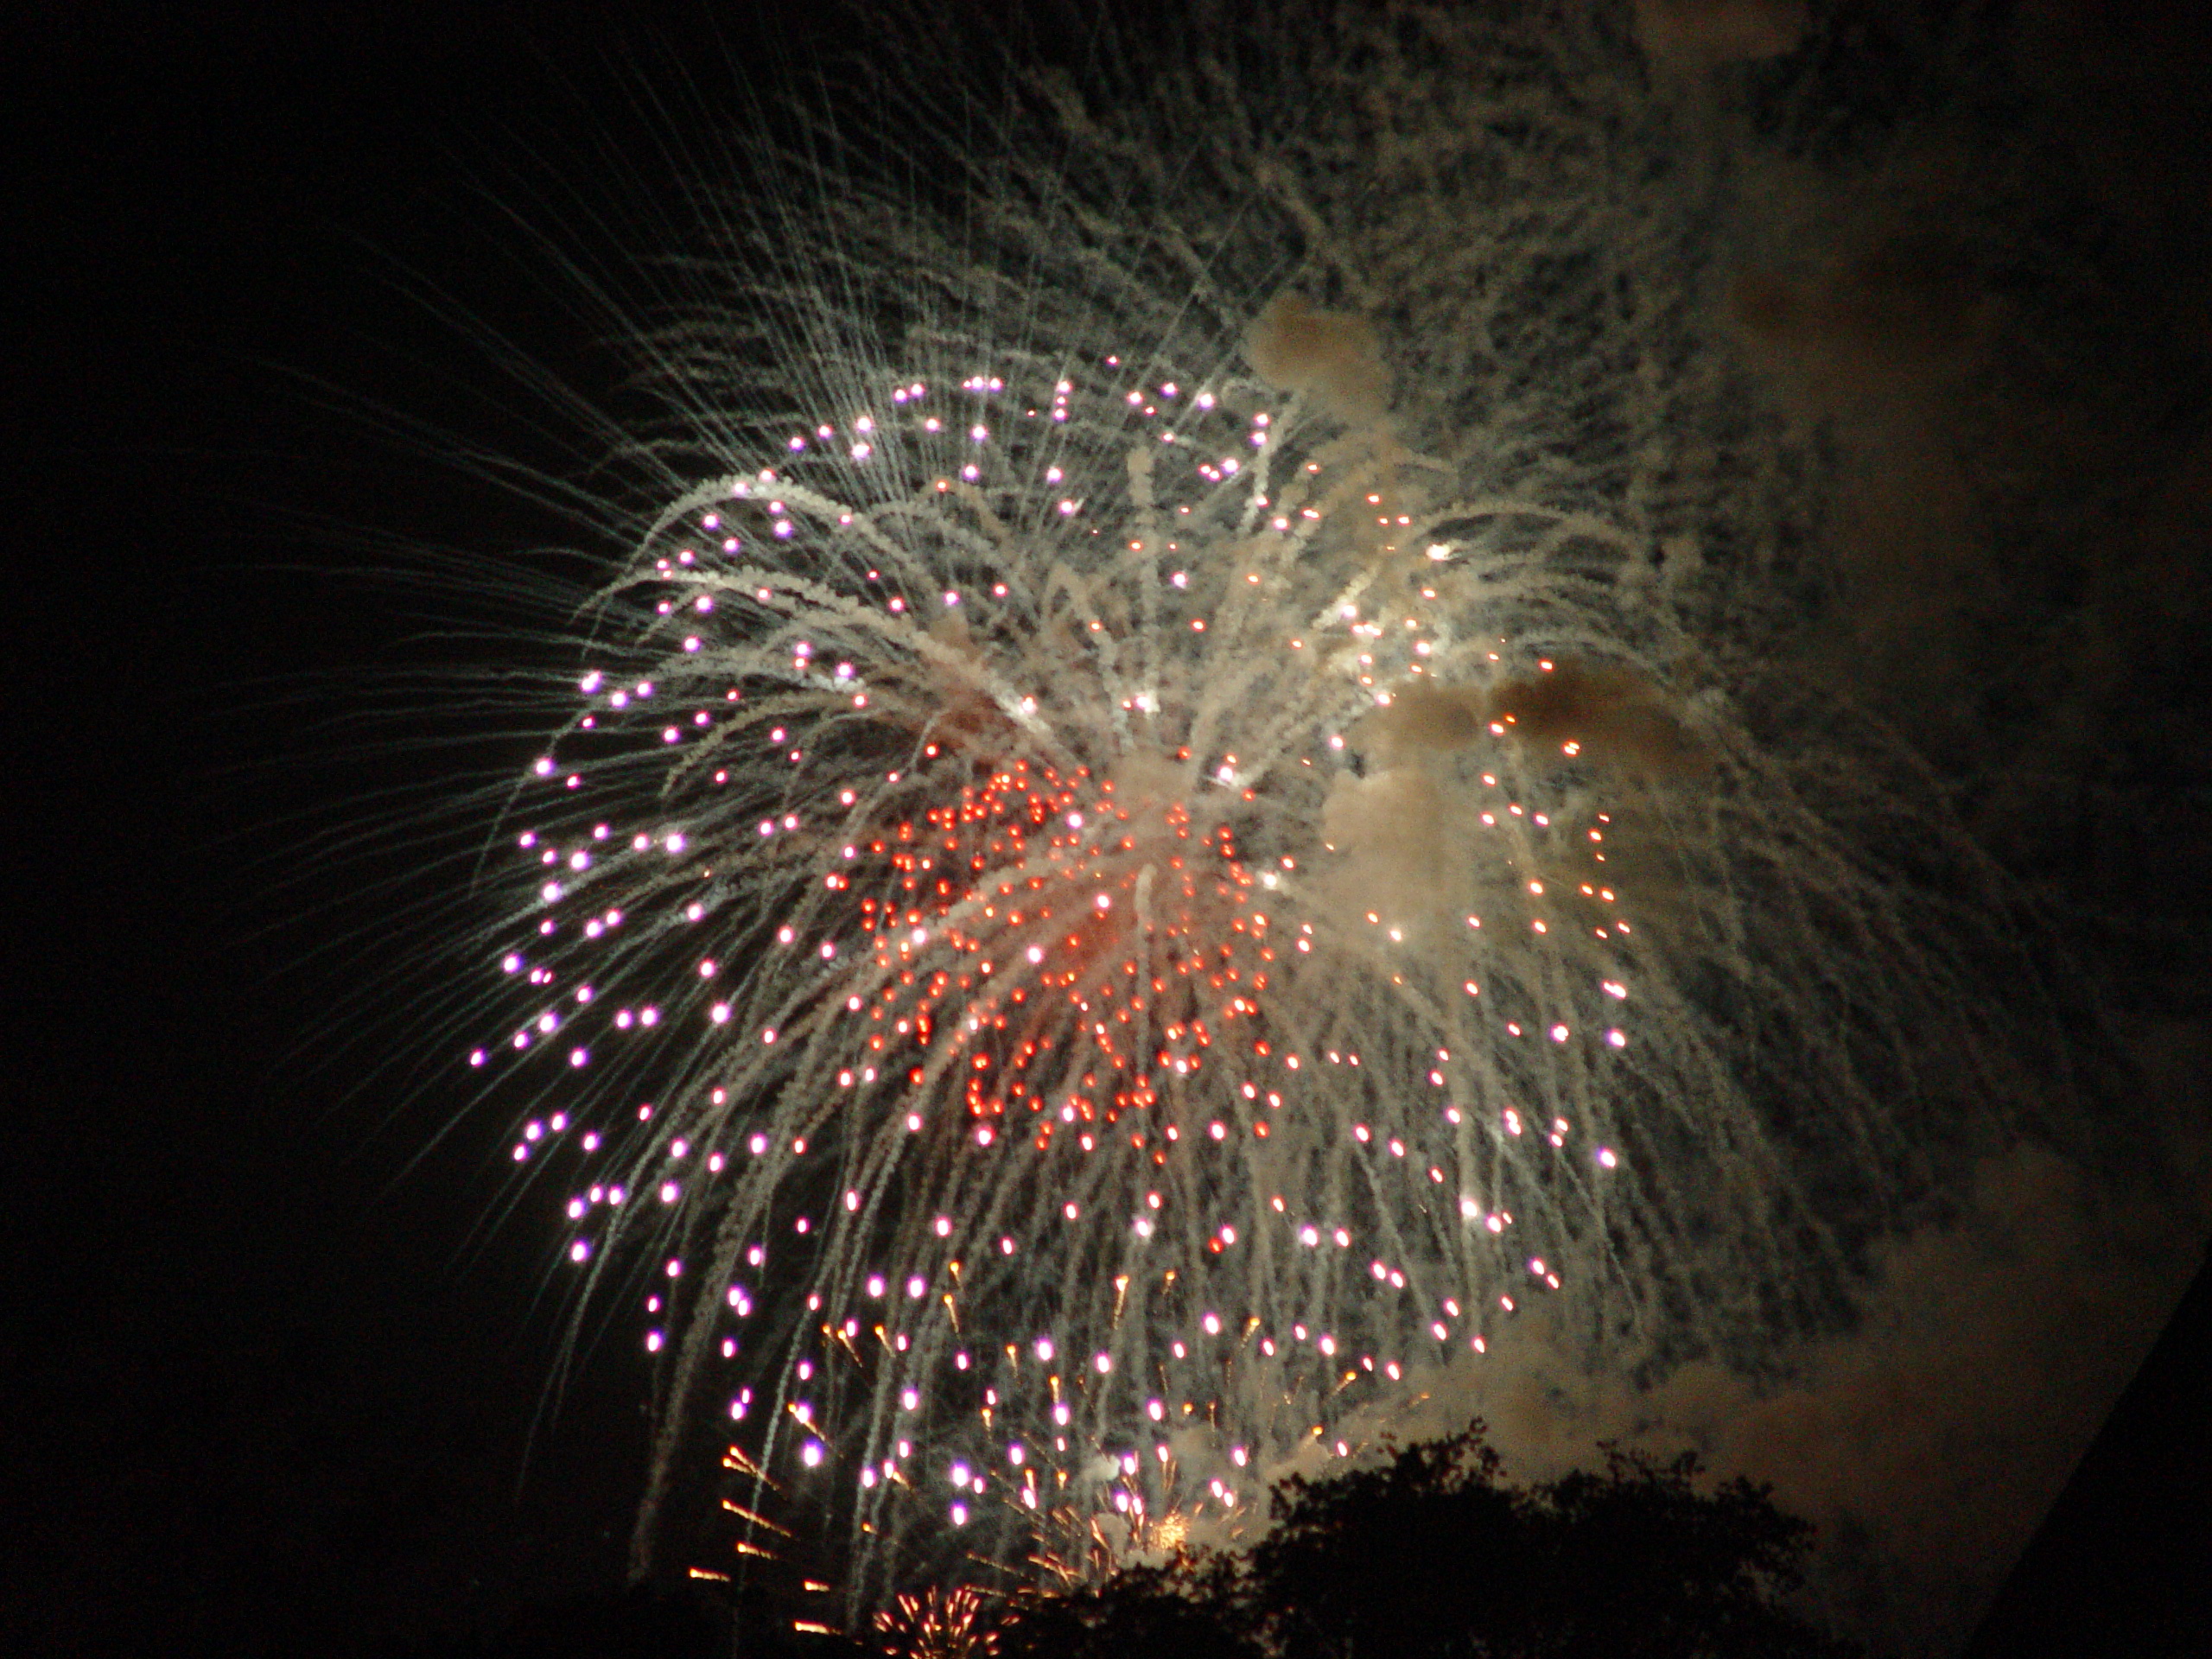
fireworks, explosions, july fourth, celebration, new years day, night, darkness, midnight, light, event, fete, festival, holiday, sky, new year's eve, lighting, diwali, new year, recreation, space, architecture, independence day, stock photography, world, ceremony